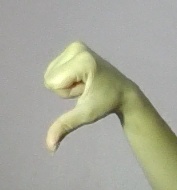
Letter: waw